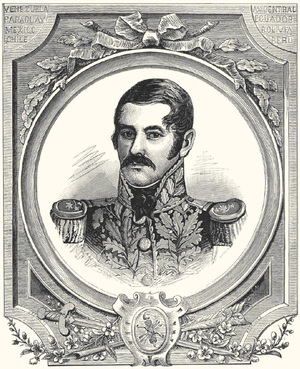
Dessin et gravure d'Alberto Urdaneta et d'Antonio Rodríguez, paru dans le périodique colombien ""Papel Periódico Ilustrado"" (1881-1887)."
Philippus Lodovicus Brión Detrox, hispanisé en Felipe Luis Brión Detrox, né à Curaçao le 6 juillet 1782 et mort au même endroit le 27 septembre 1821, est un militaire curacien-vénézuélien qui lutta durant les guerres d'indépendance du Venezuela et de la Colombie avec le grade d'Amiral des marines de guerre du Venezuela et de la Grande Colombie.